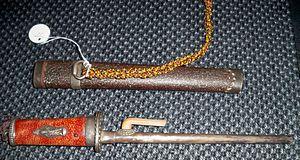
Le jitte, est une arme traditionnelle japonaise utilisée principalement au cours de la période féodale de l'histoire du Japon. Elle est similaire au sai, mais ne possède qu'une seule « griffe », contrairement au sai qui en a deux.